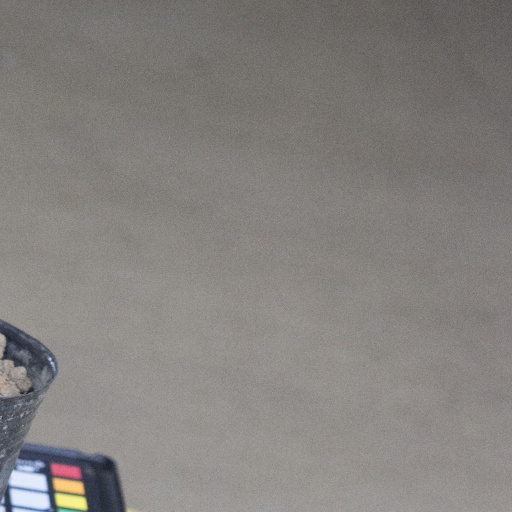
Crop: soybean